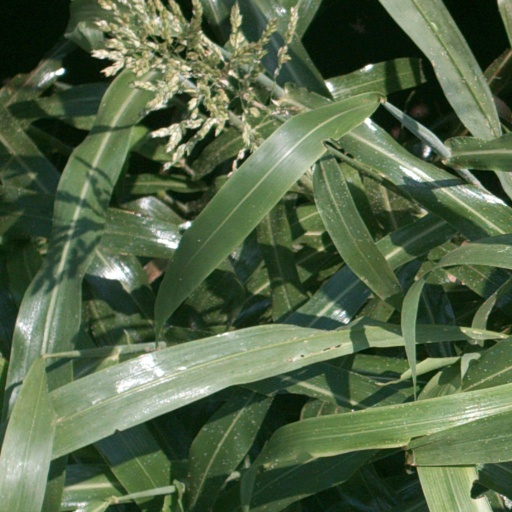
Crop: sorghum